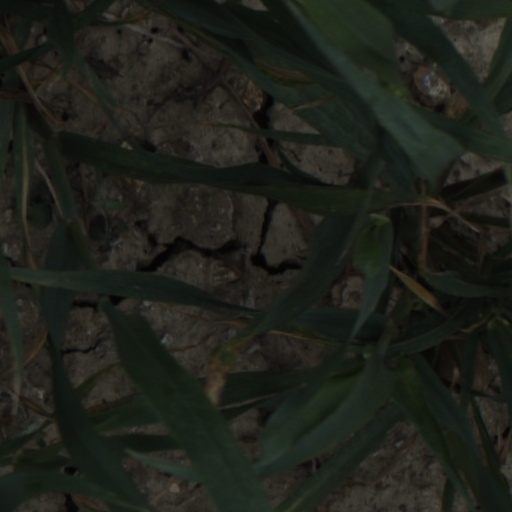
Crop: wheat